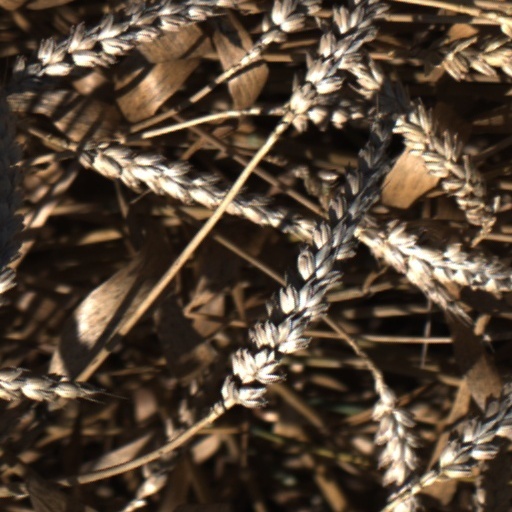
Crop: wheat